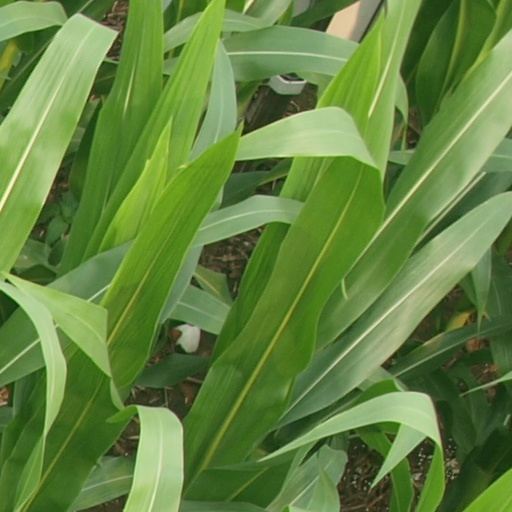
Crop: maize; corn